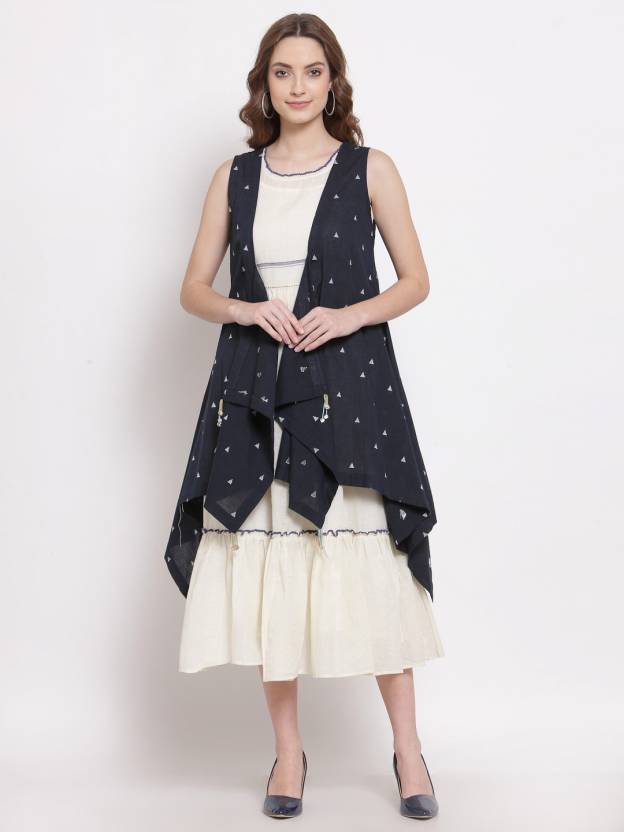
Product: Women A-line Dark Blue Dress
Price: ₹2,750
Colors: Dark Blue